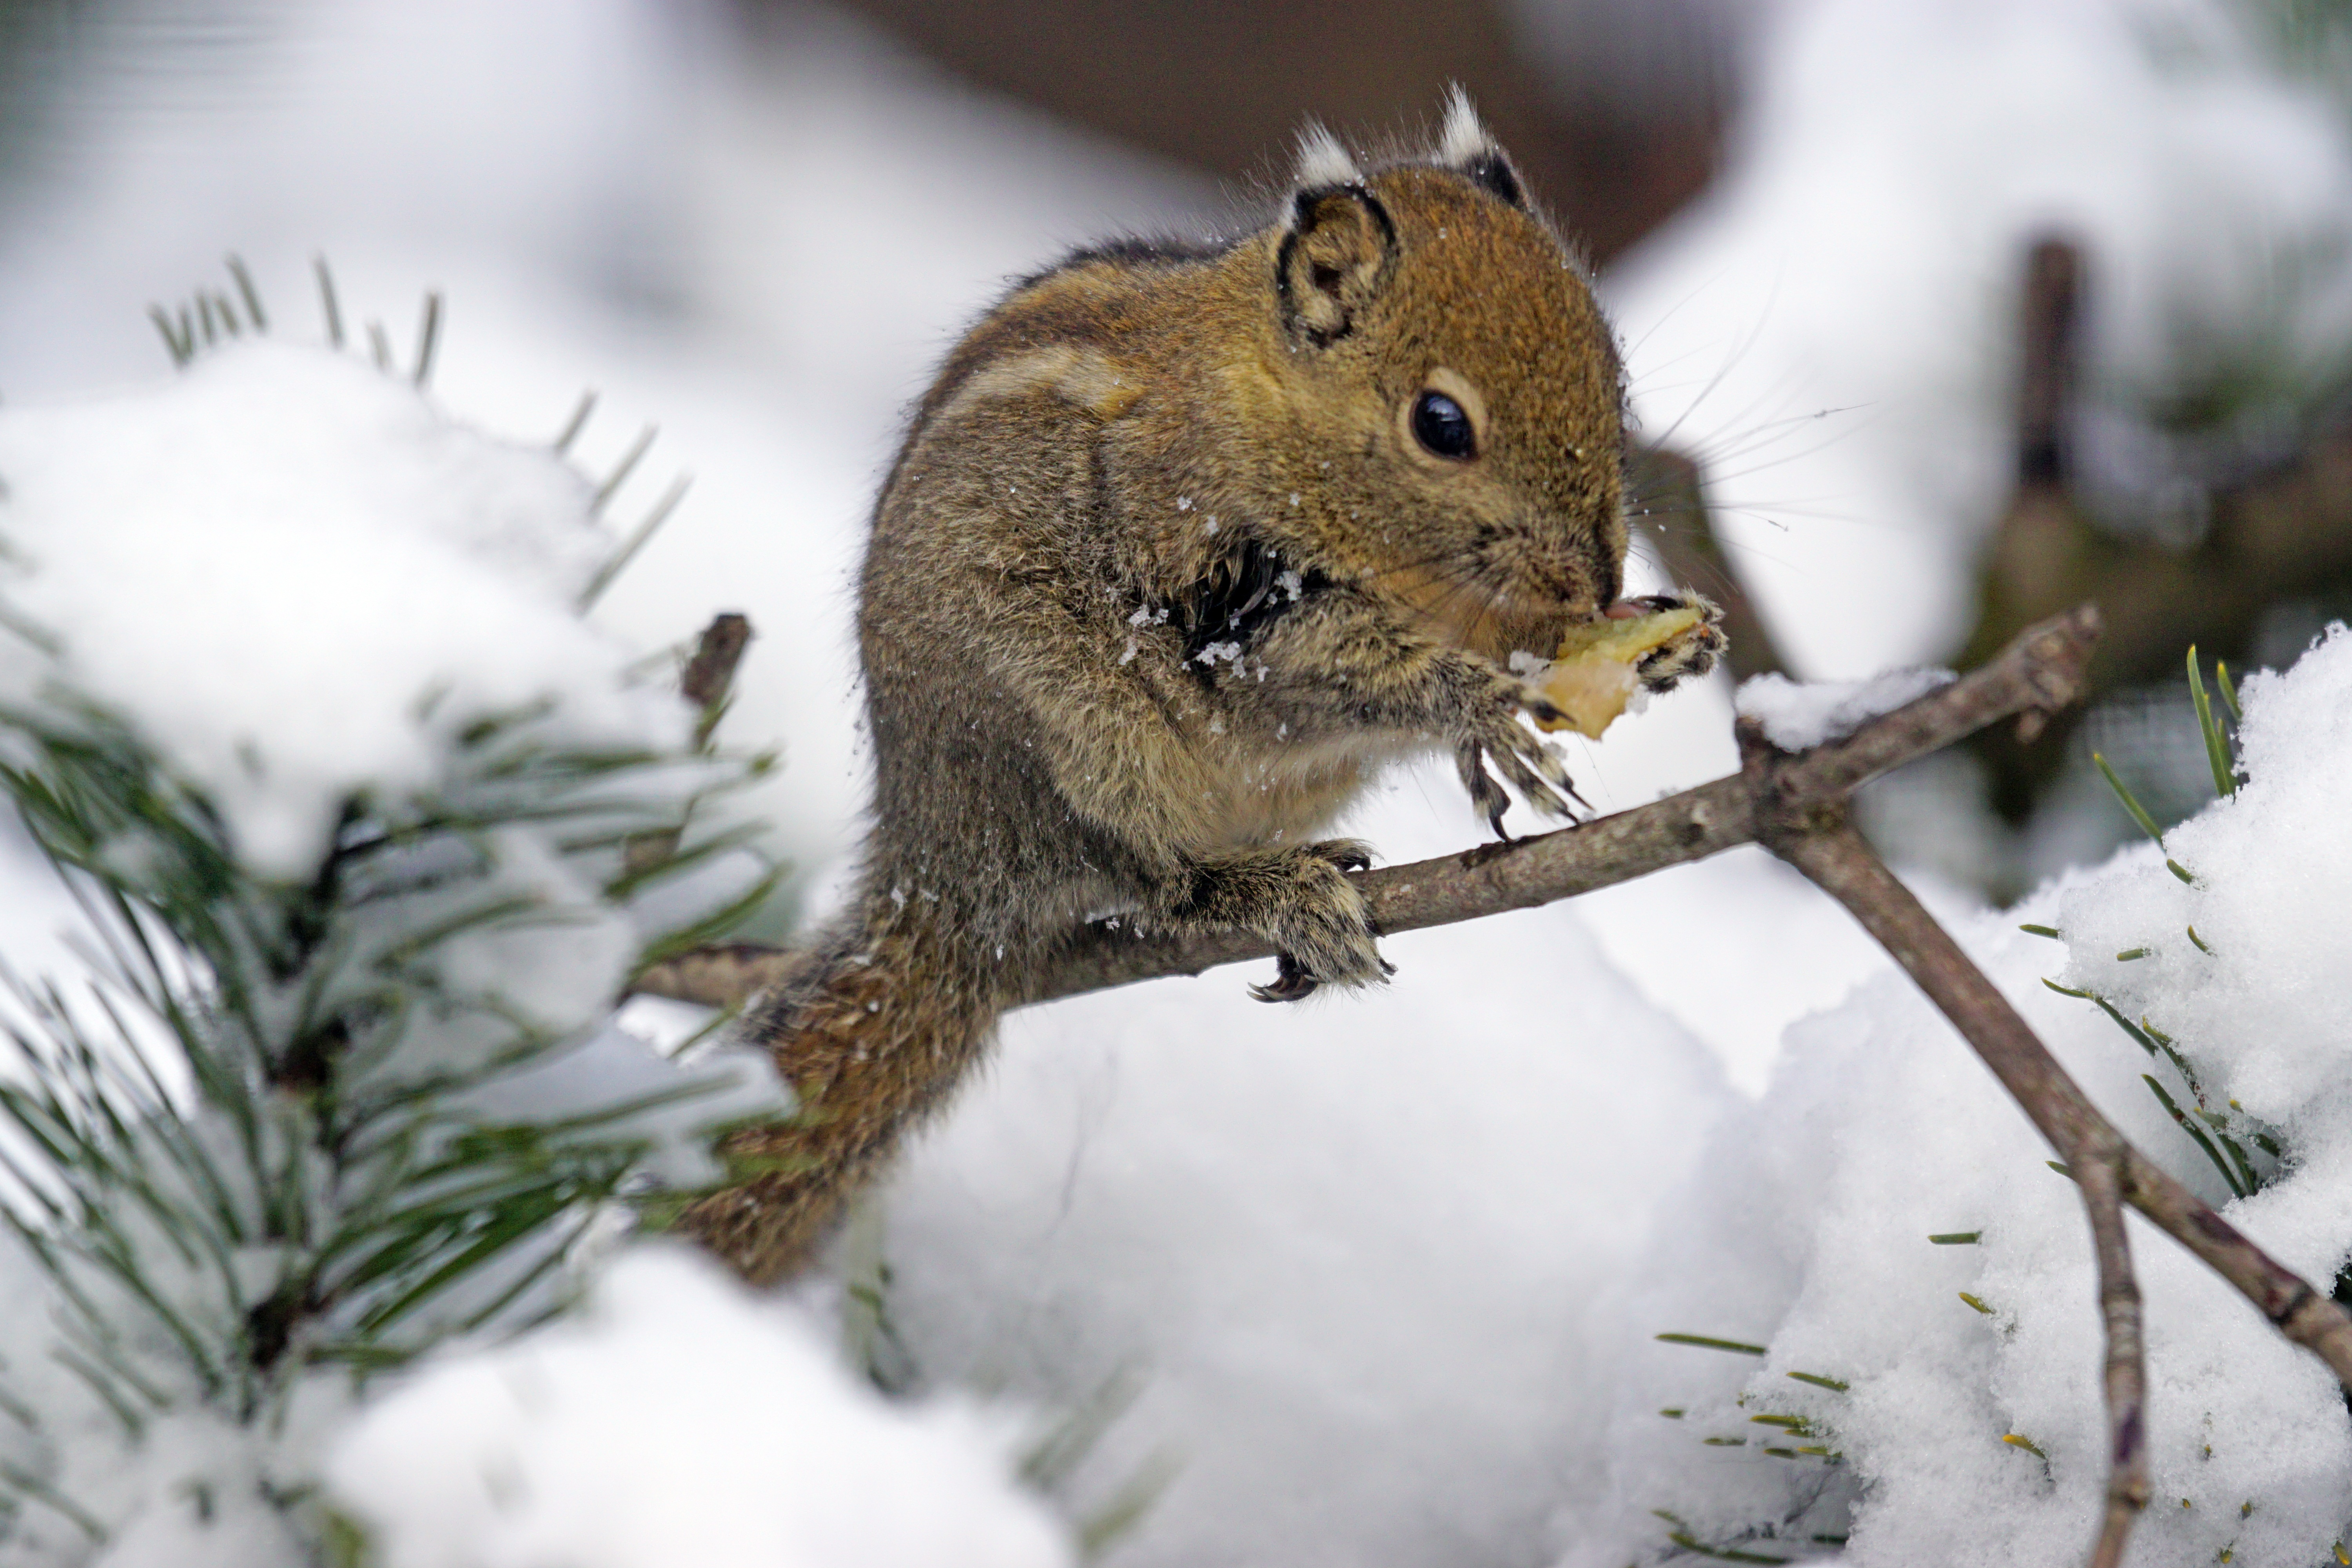
tree, branch, snow, cold, winter, cute, wildlife, chinese, mammal, squirrel, croissant, rodent, fauna, whiskers, snout, furry, chipmunk, nager, squirrel related, fox squirrel, tamiops